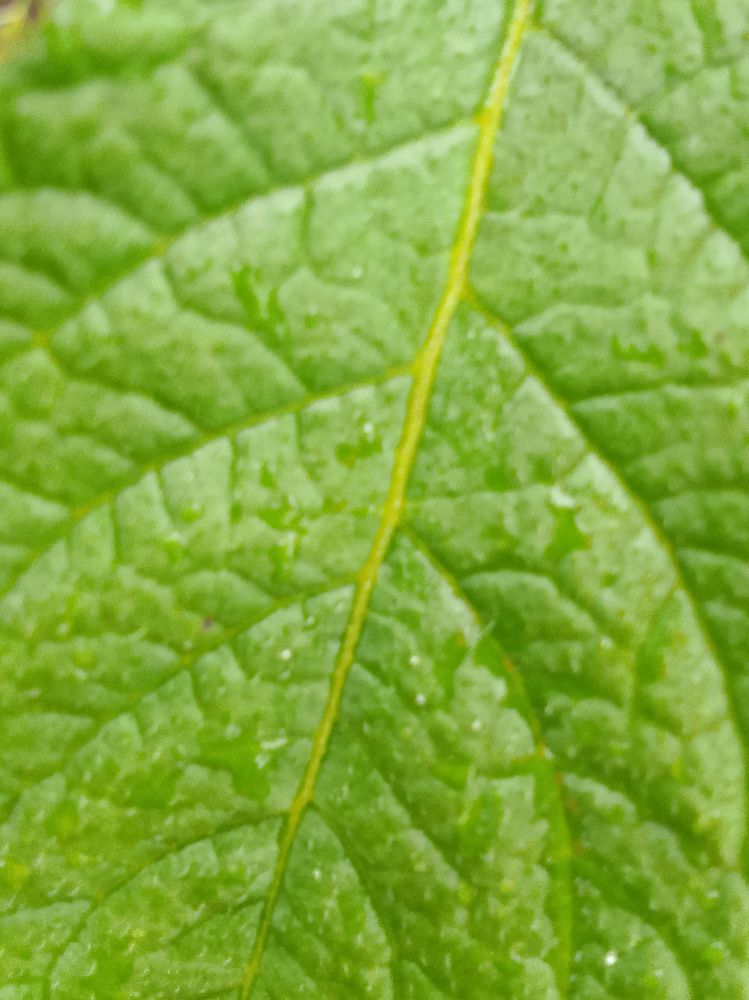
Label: Healthy